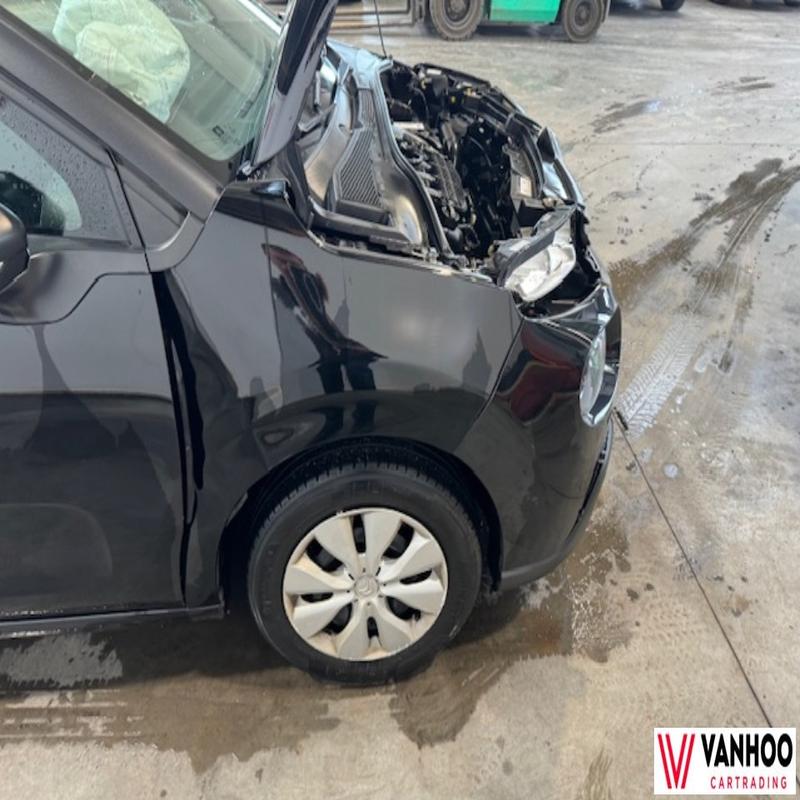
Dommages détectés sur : pare-choc avant, feu avant droit, capot, pare-brise avant, aile avant droite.
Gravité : majeur